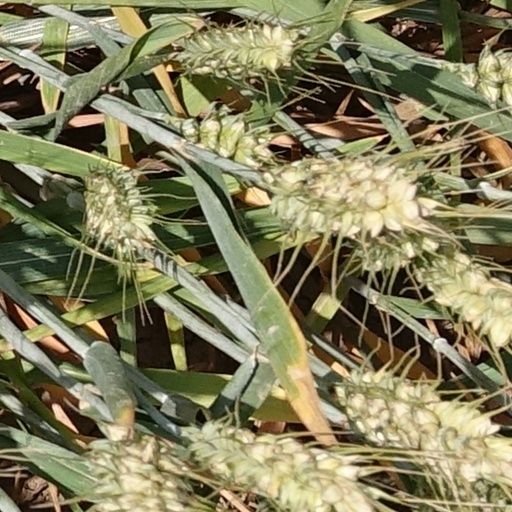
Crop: wheat